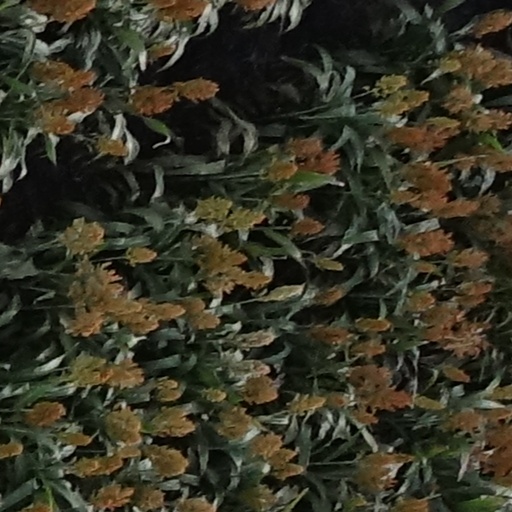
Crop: sorghum